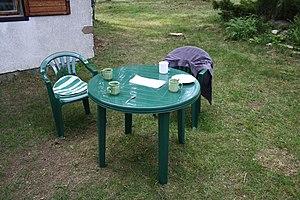
Le mobilier de jardin est un type mobilier conçu pour l'usage en extérieur, ce qui nécessite des matériaux résistants aux intempéries : pierre, métaux, verre, plastique, vinyle, bois traité.